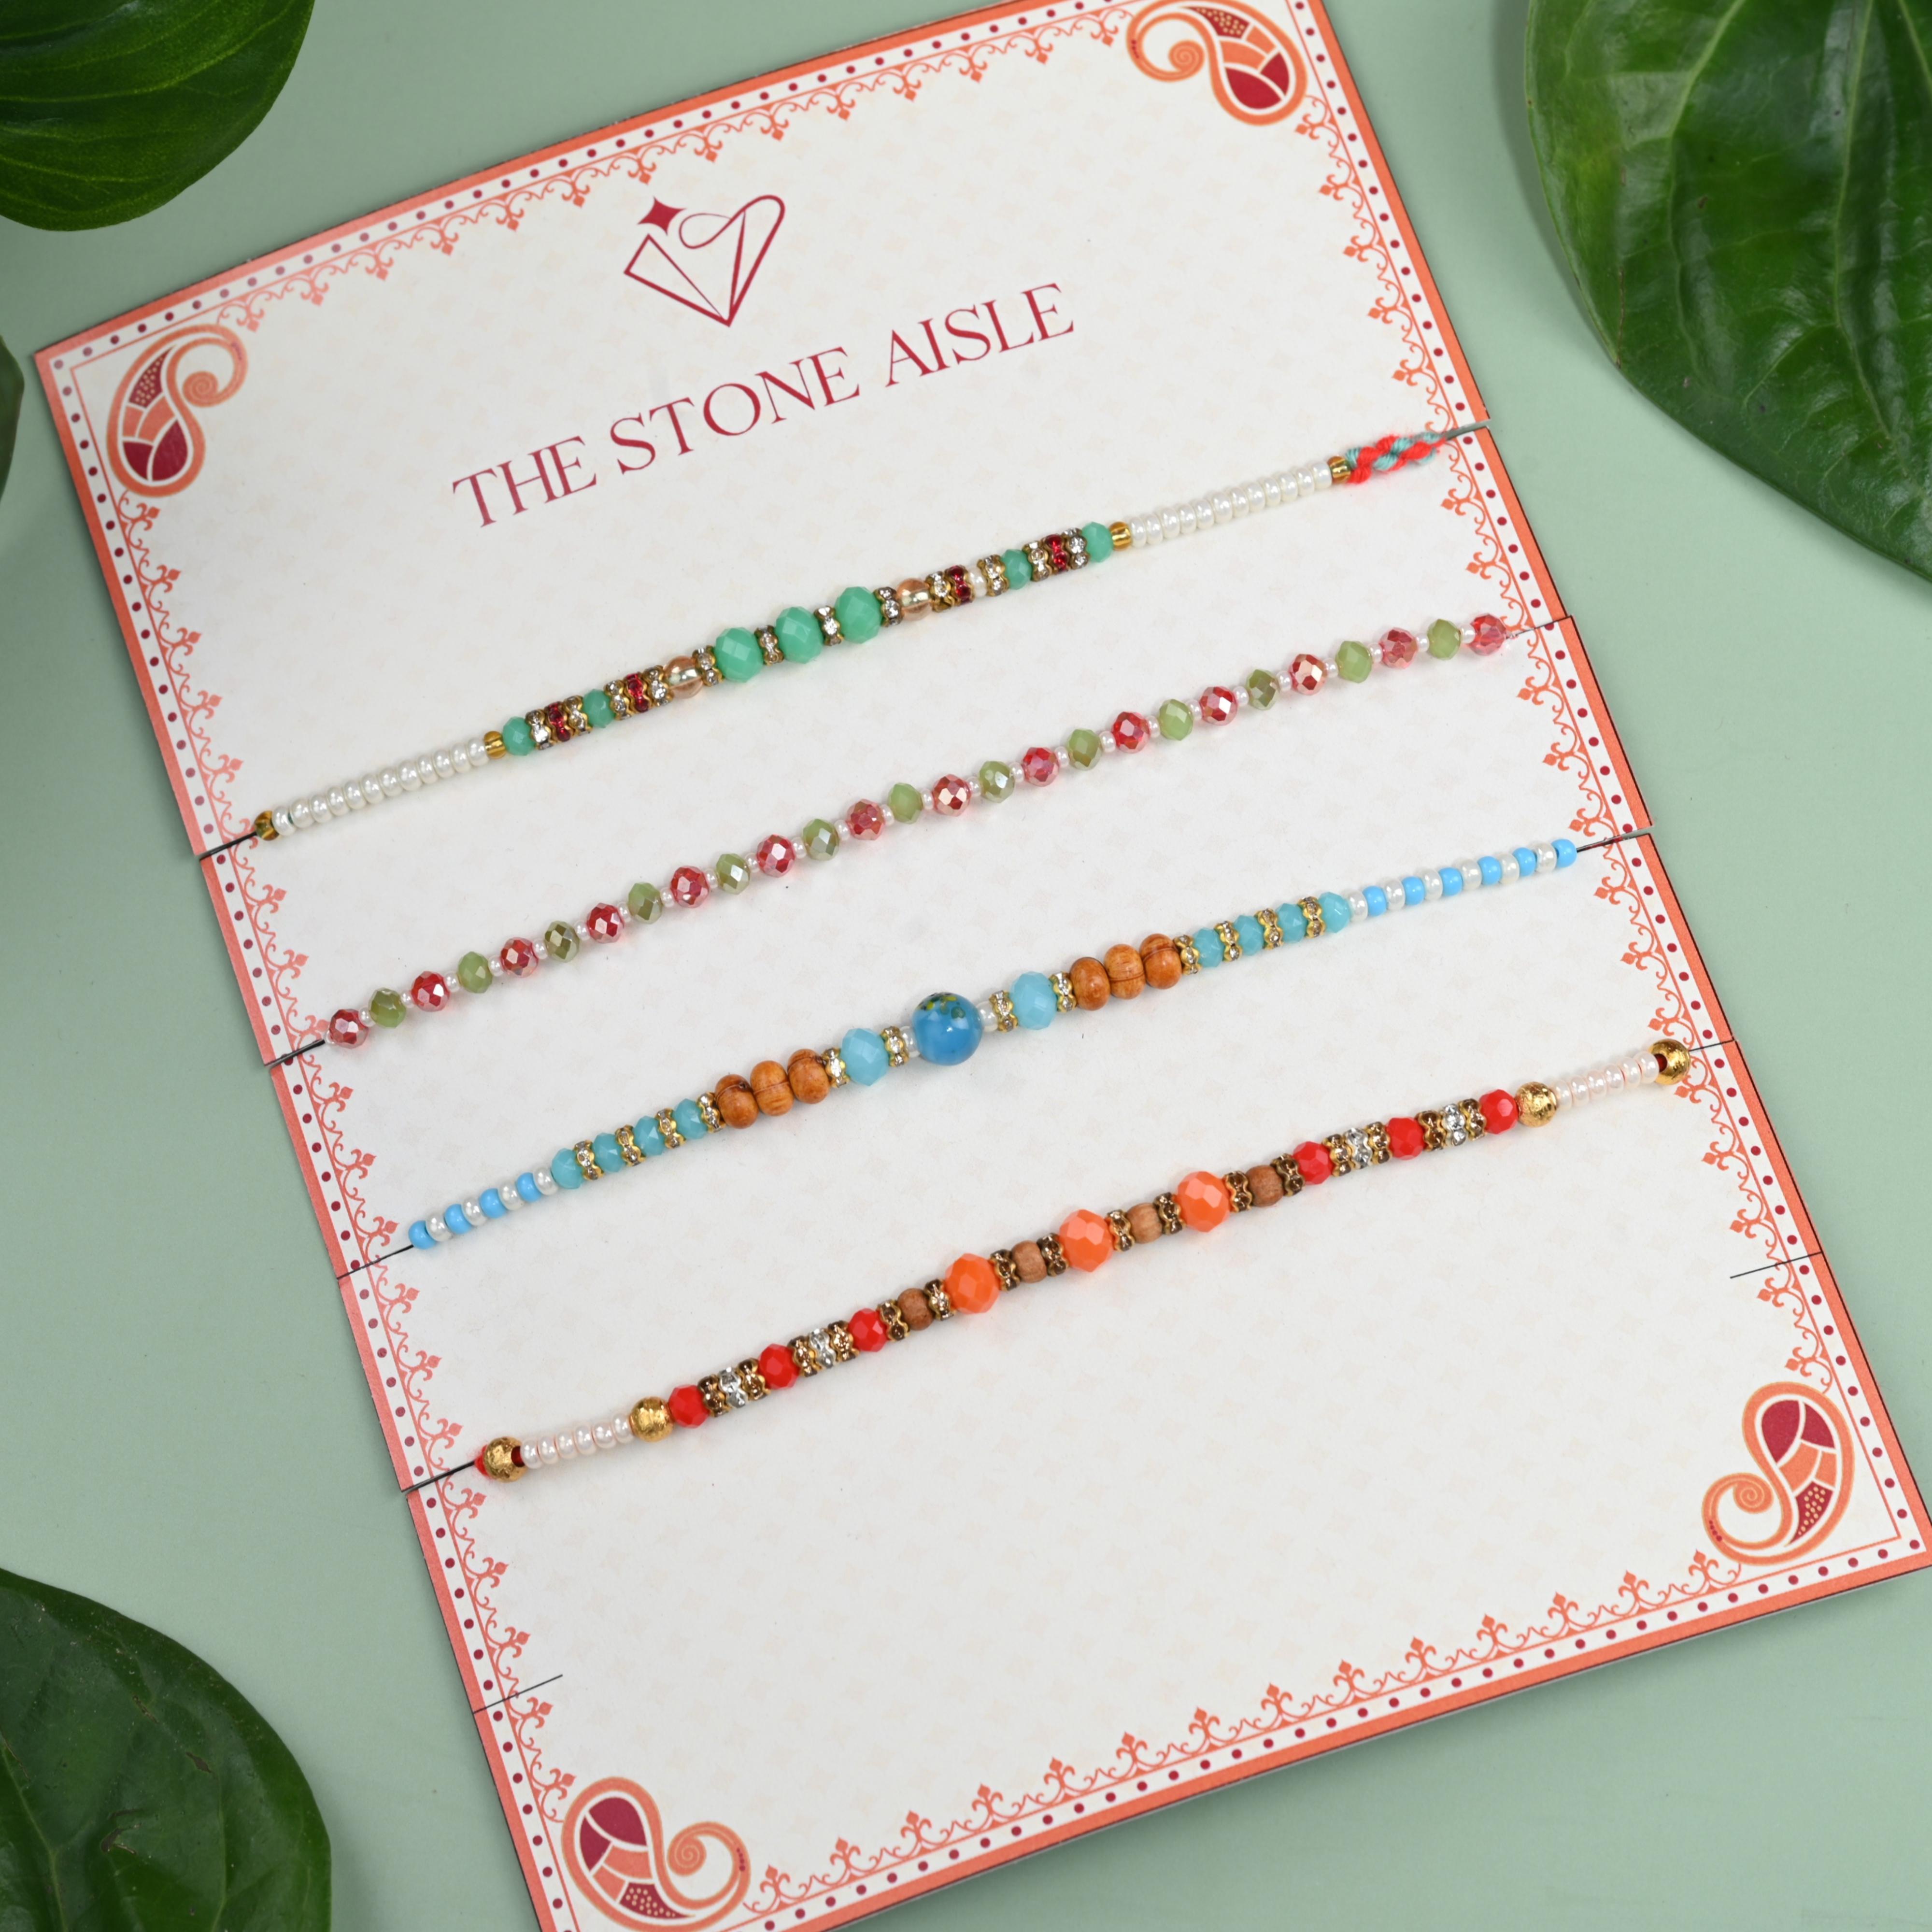
The Stone Aisle Exquisite Set of 4 Rakhis for Raksha Bandhan - Perfect Blend of Tradition and Modernity
Type: Rakhis
Brand: The Stone Aisle
Price: Rs. 329
 Celebrate the sacred bond of Raksha Bandhan with our Set of 4 Exquisite Rakhis. Each Rakhi in this set is uniquely designed to blend tradition with modernity, making it a perfect choice for brothers of all ages. Crafted with high-quality materials, these Rakhis are not only beautiful but also durable and comfortable to wear. Gift your brothers these thoughtfully designed Rakhis and make this Raksha Bandhan truly memorable.
Features: Premium Quality: Each Rakhi is crafted with high-quality materials ensuring durability and comfort.,Unique Designs: Includes a variety of designs featuring pearls, eco-friendly materials.,Perfect Gift: Comes beautifully packed, making it an ideal gift for your brothers on Raksha Bandhan.,Versatile Use: Suitable for all ages, from kids to adults, and complements both traditional and modern attire.,Comfortable Wear: Soft thread that ensures all-day comfort.